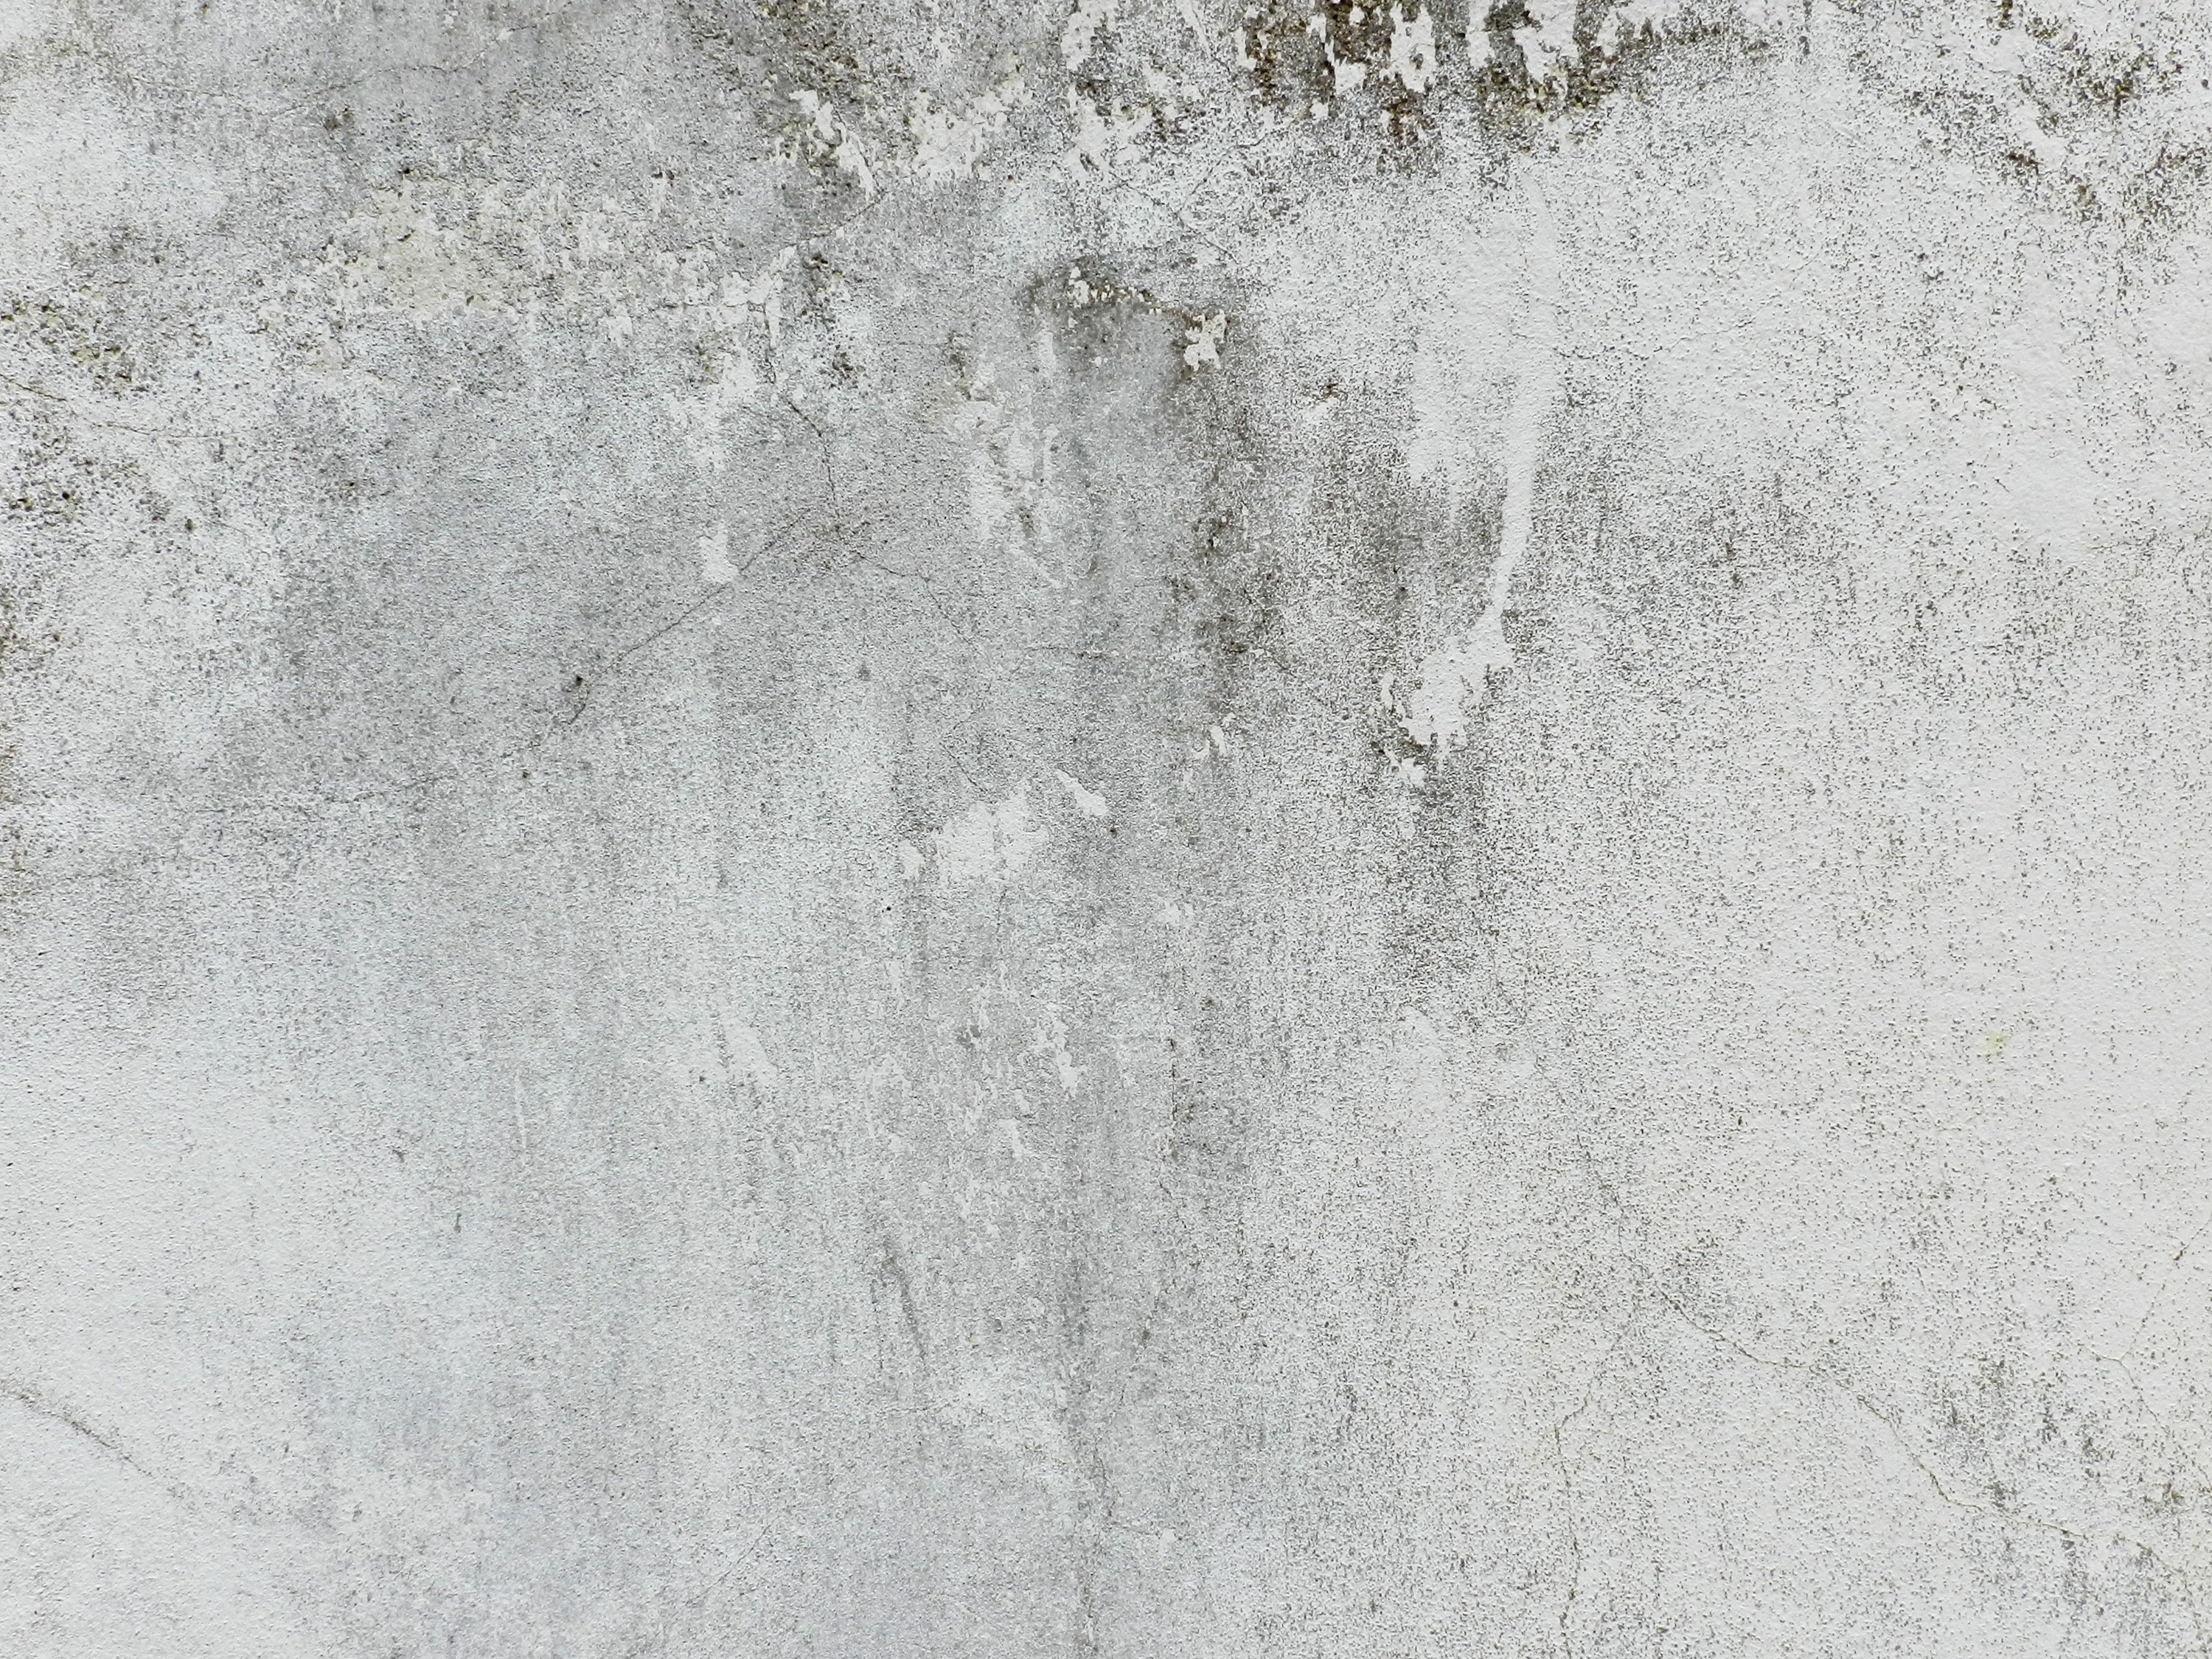
white, texture, floor, wall, asphalt, crack, gray, tile, black, material, concrete, background, mortar, aged, plaster, flooring